Red River campaign

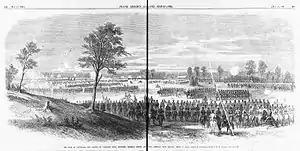
Battle of Pleasant Hill, April 9, 1864

Taylor did not learn of Banks' retreat until dawn the next day; he then ordered an immediate pursuit with Brigadier-General Thomas Green's cavalry. When they came upon Banks' line of battle near the town of Pleasant Hill, Taylor had the cavalry retreat a mile and wait for the infantry to arrive, which started arriving shortly after noon. Since the infantry had marched forty five miles in thirty-six hours, Taylor let them rest for two hours before ordering an attack.